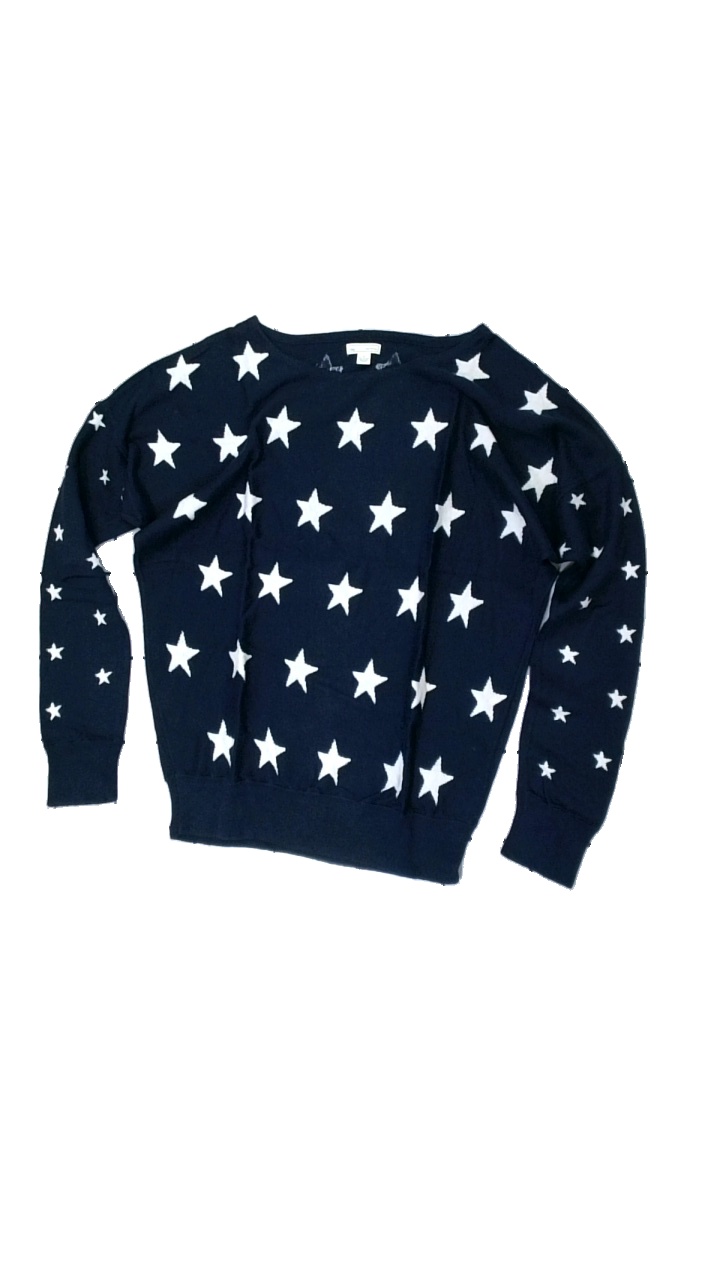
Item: Sweater (Ladies)
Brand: Gap
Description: långärmad tjocktröja med stjärnor i ett mönster, lite nopprig
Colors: White, Black
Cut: Regular
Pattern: Other
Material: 80% cotton 20% elastane
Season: All
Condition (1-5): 4
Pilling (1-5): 4
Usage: Reuse
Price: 50-100